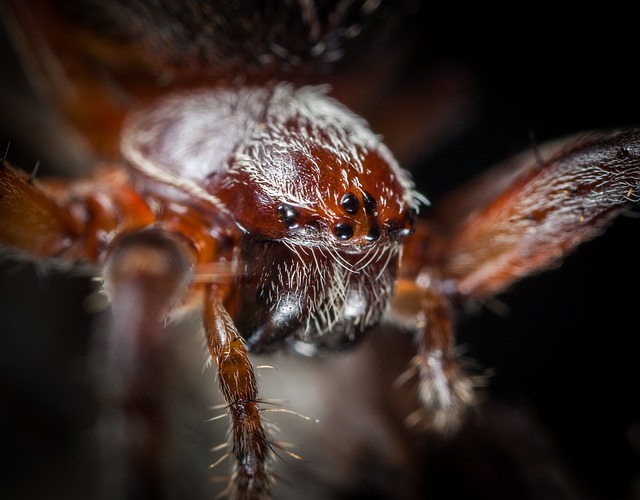
Label: ragno